Sunny Cheung

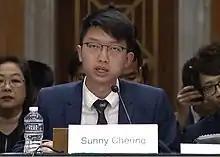
Cheung at United States congressional hearing in 2019

Sunny Cheung Kwan-yang (born 3 March 1996) is a Hong Kong activist and politician. He is the former spokesman for the Hong Kong Higher Institutions International Affairs Delegation (HKIAD) as the representative of the students union council of the University of Hong Kong. He participated in the Umbrella Revolution of 2014 and the 2019–2020 Hong Kong protests. His lobbying efforts in the United States and various countries helped to promote the Hong Kong Human Rights and Democracy Act, along with sanctions on Chinese and Hong Kong officials.